Chelsea Clinton

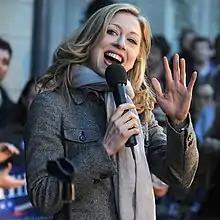
Clinton campaigning for her mother in March 2008

In December 2007, Clinton began campaigning in Iowa in support of her mother's bid for the Democratic presidential nomination. She appeared across the country, largely on college campuses. By early April 2008, she had spoken at 100 colleges on behalf of her mother's candidacy.